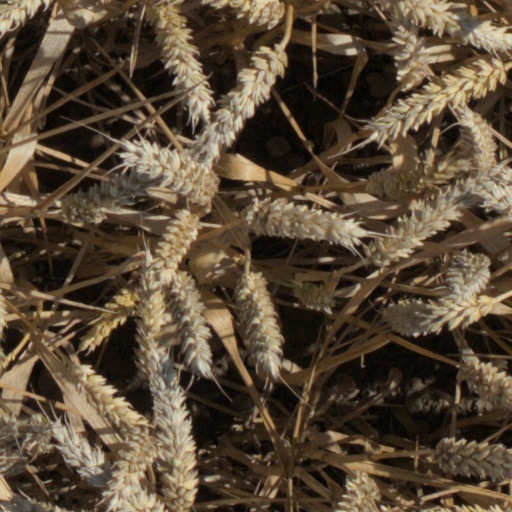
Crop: wheat